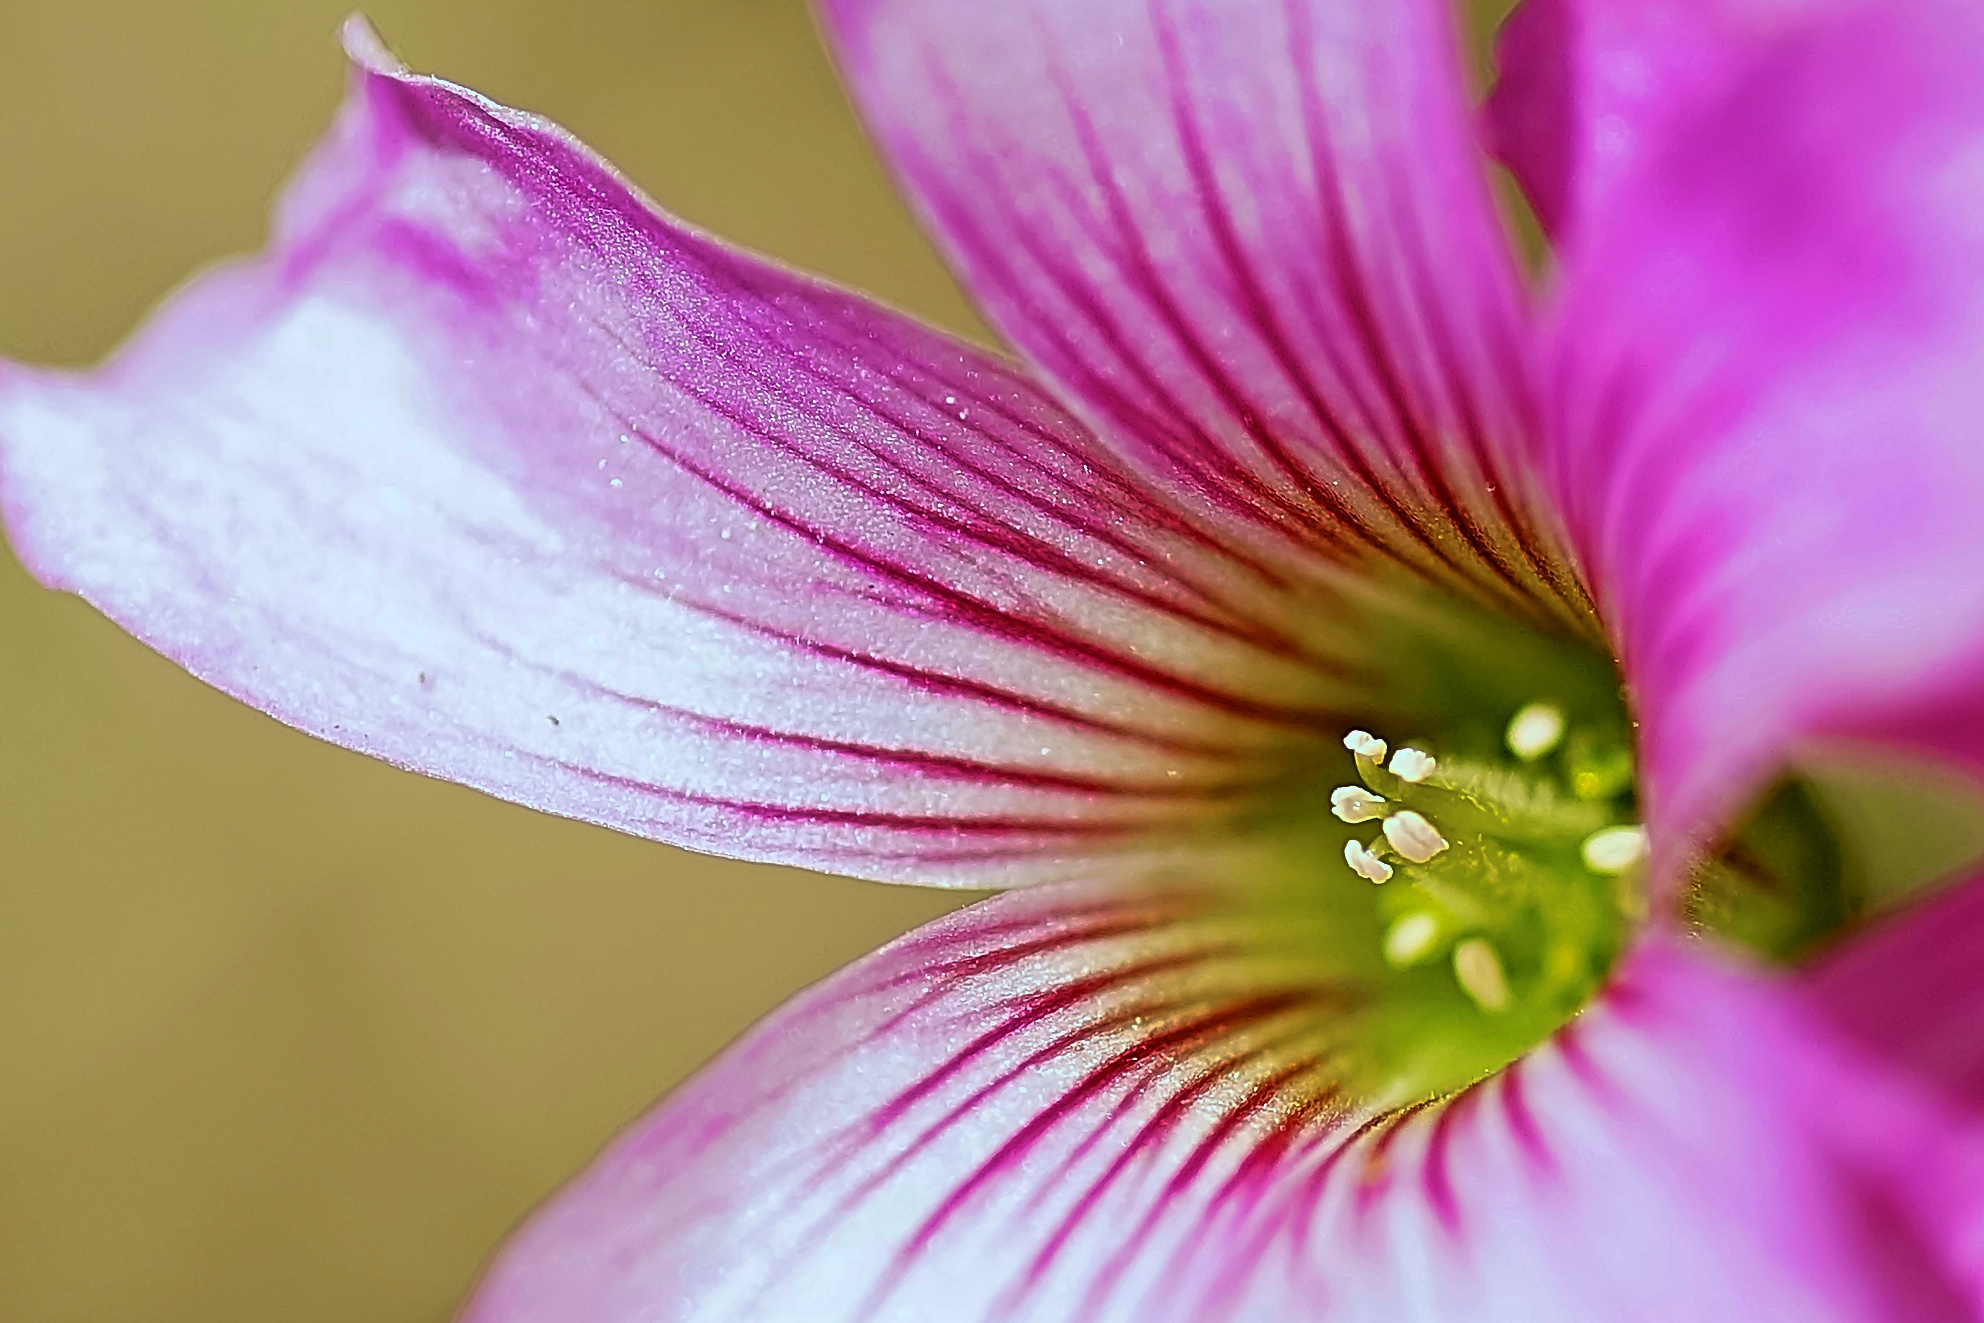
blossom, plant, photography, flower, petal, macro, pink, flora, close up, eye, sony, tamron, 90mm, 272e, flowercloseup, macro photography, homeyard, flowering plant, plant stem, land plant